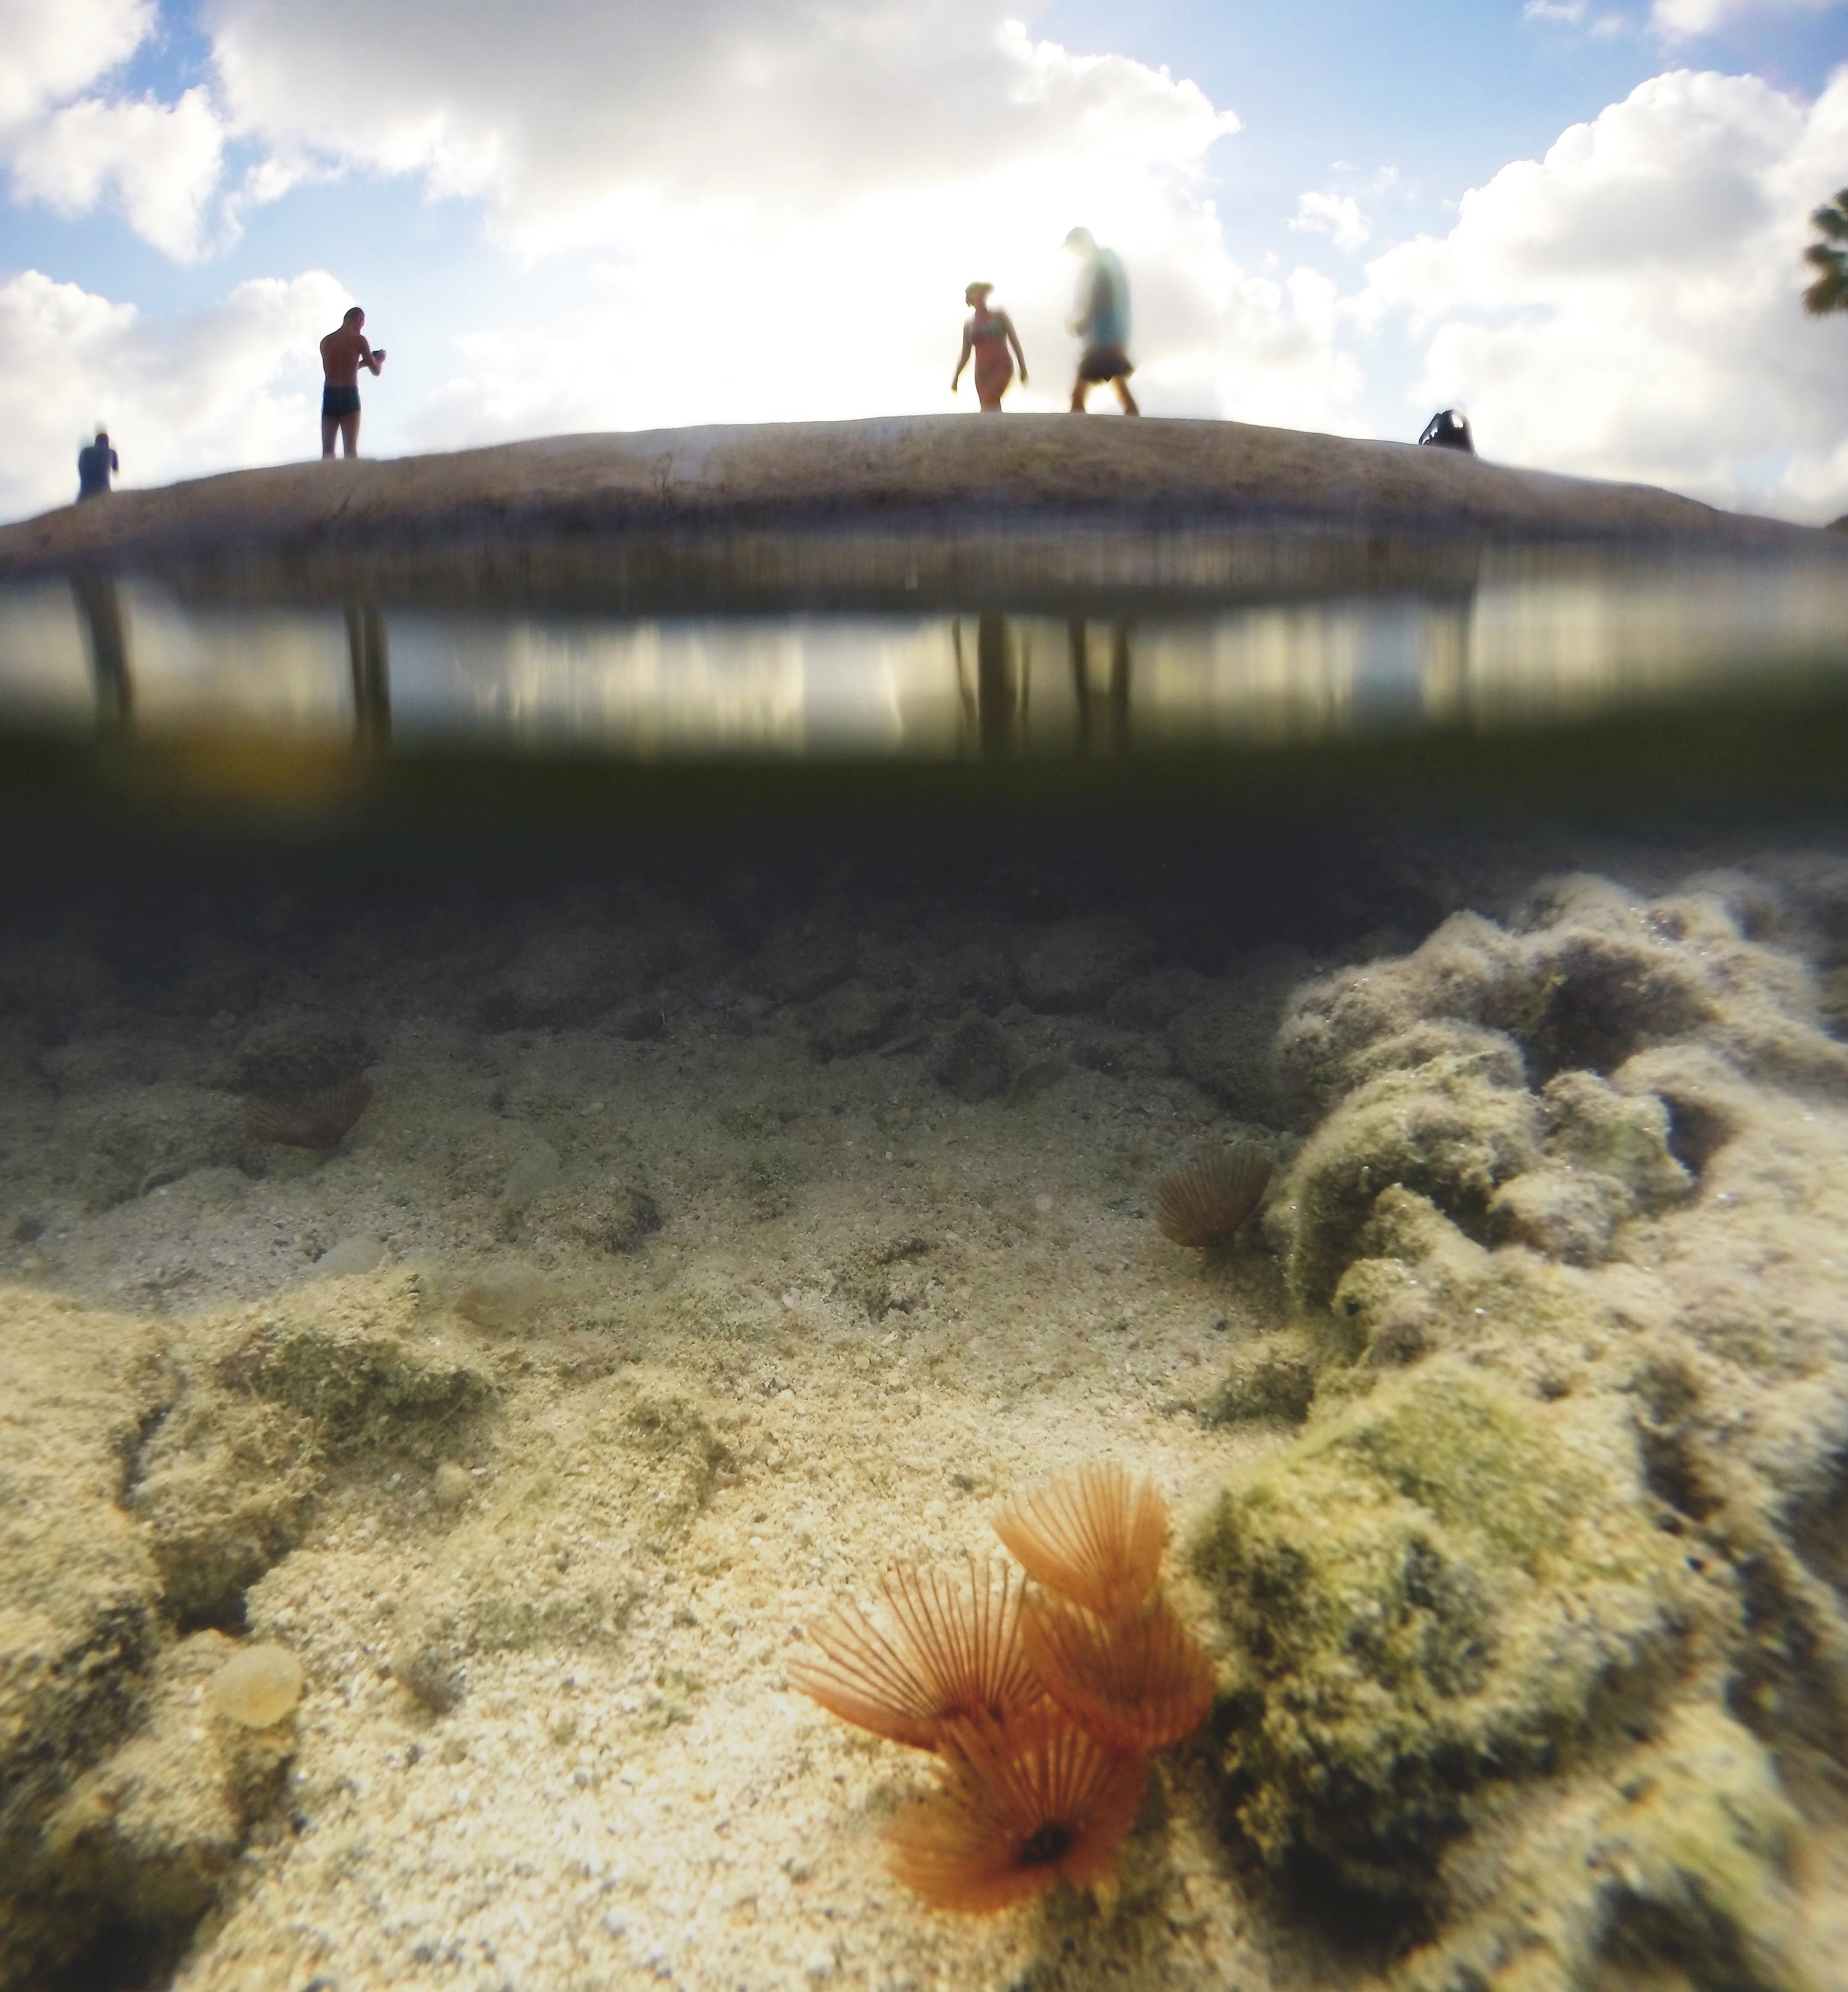
sea, sand, ocean, marine biology